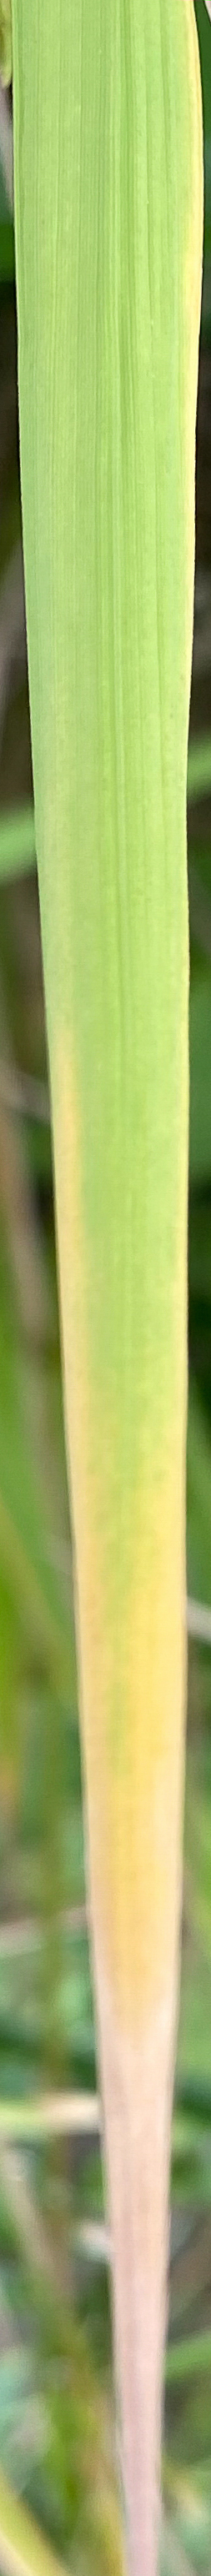
Nhãn: N